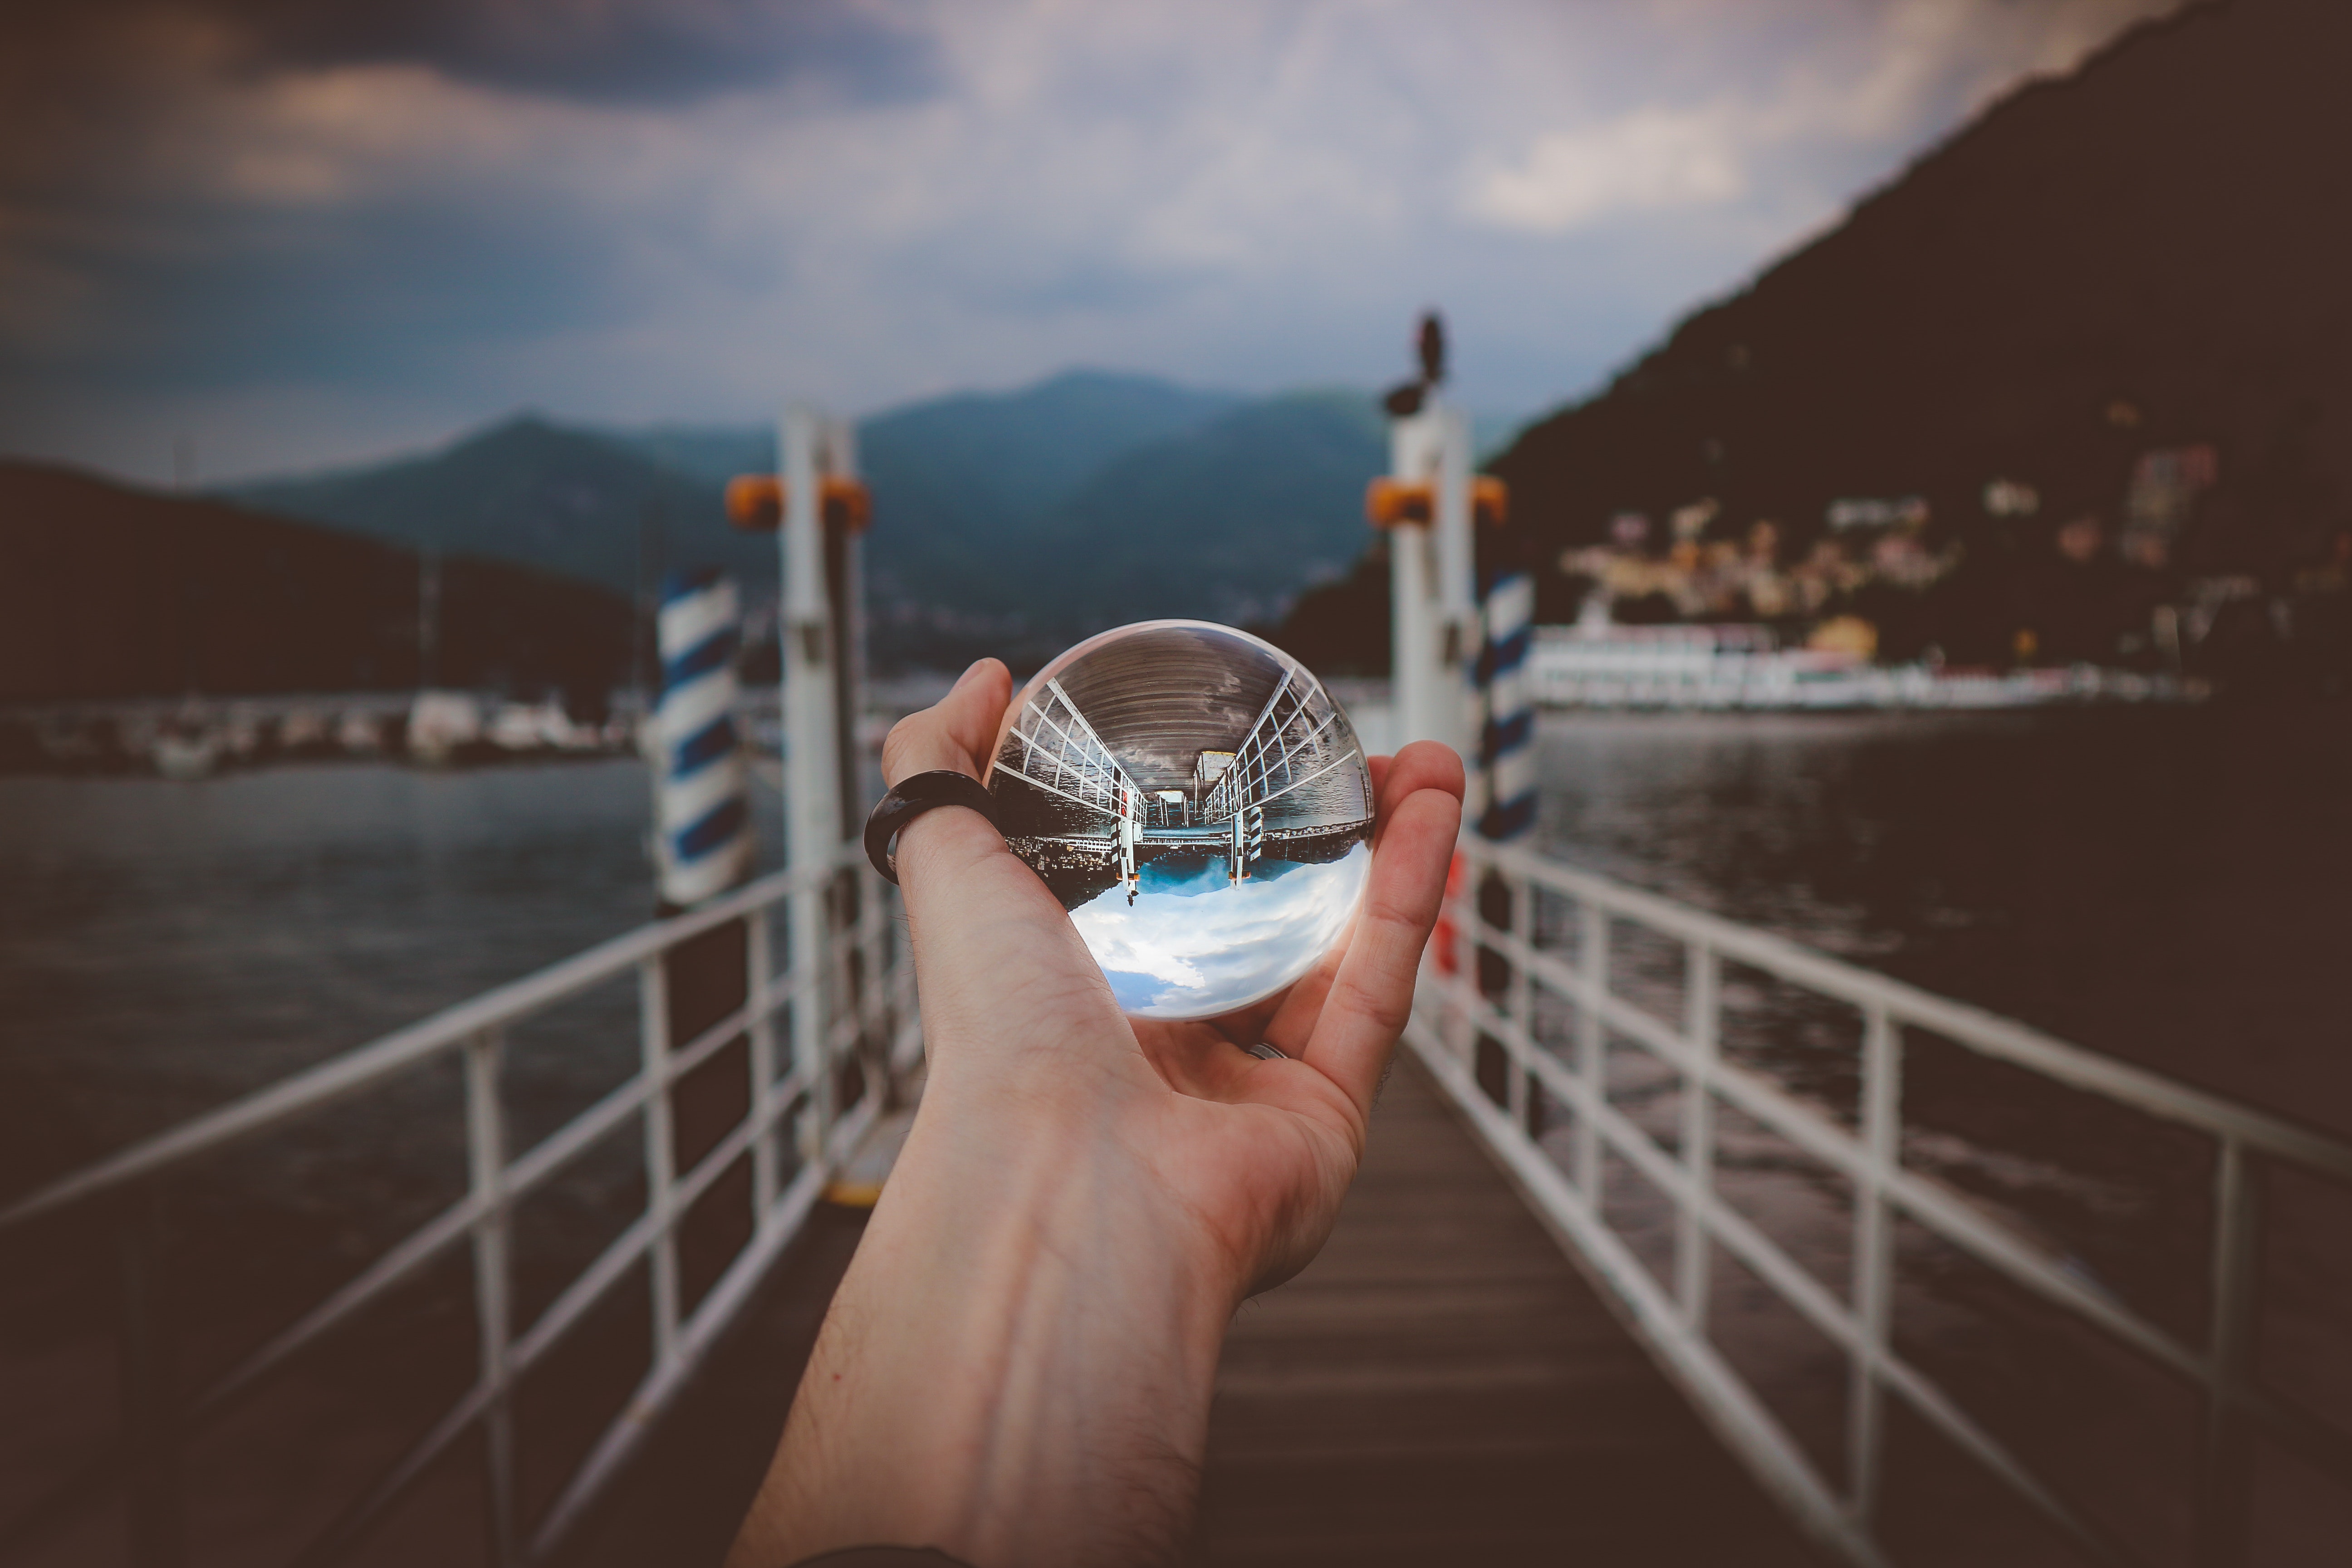
sky, hand, finger, water, cloud, vacation, photography, sea, ring, vehicle